Health informatics

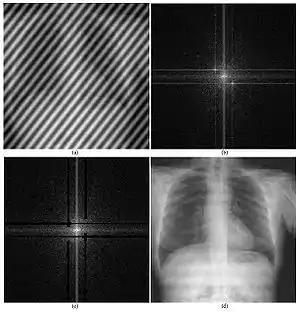
An example of how the 2D Fourier transform can be used to remove unwanted information from an X-ray scan

The Faculty of Clinical Informatics has identified six high level domains of core competency for clinical informaticians: